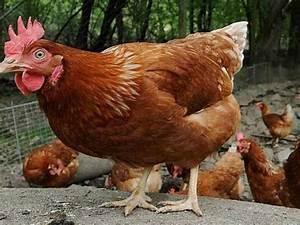
chicken